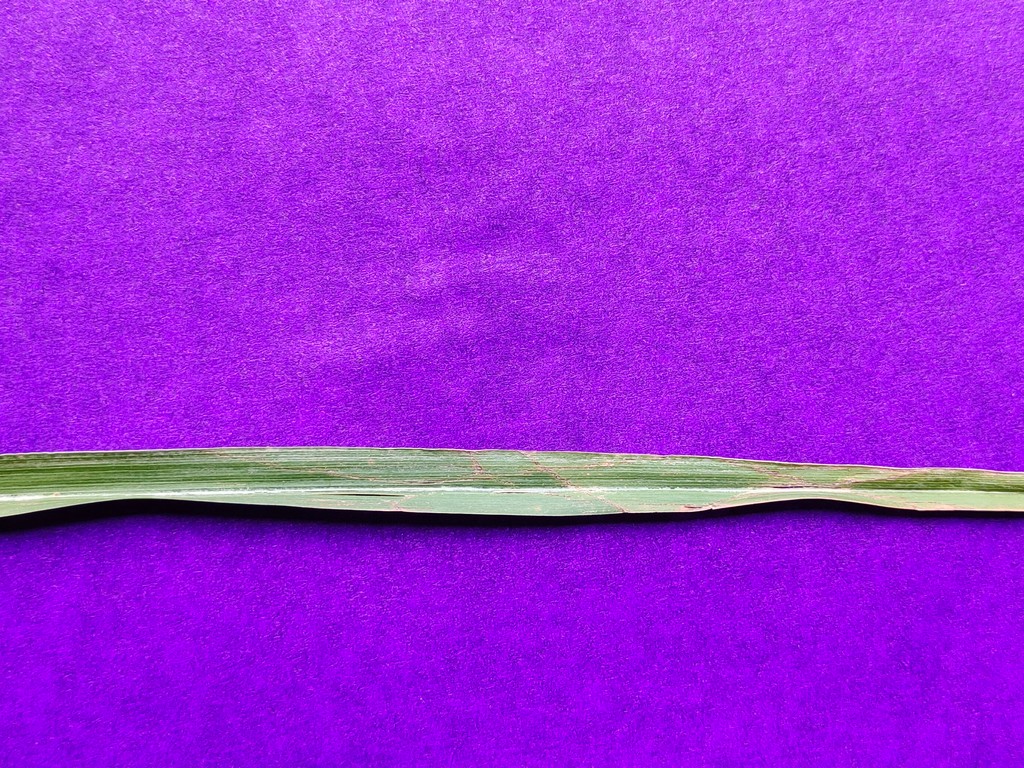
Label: Unhealthy